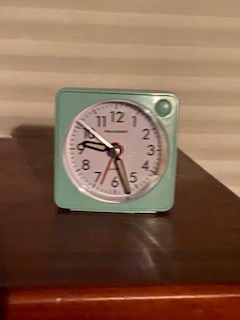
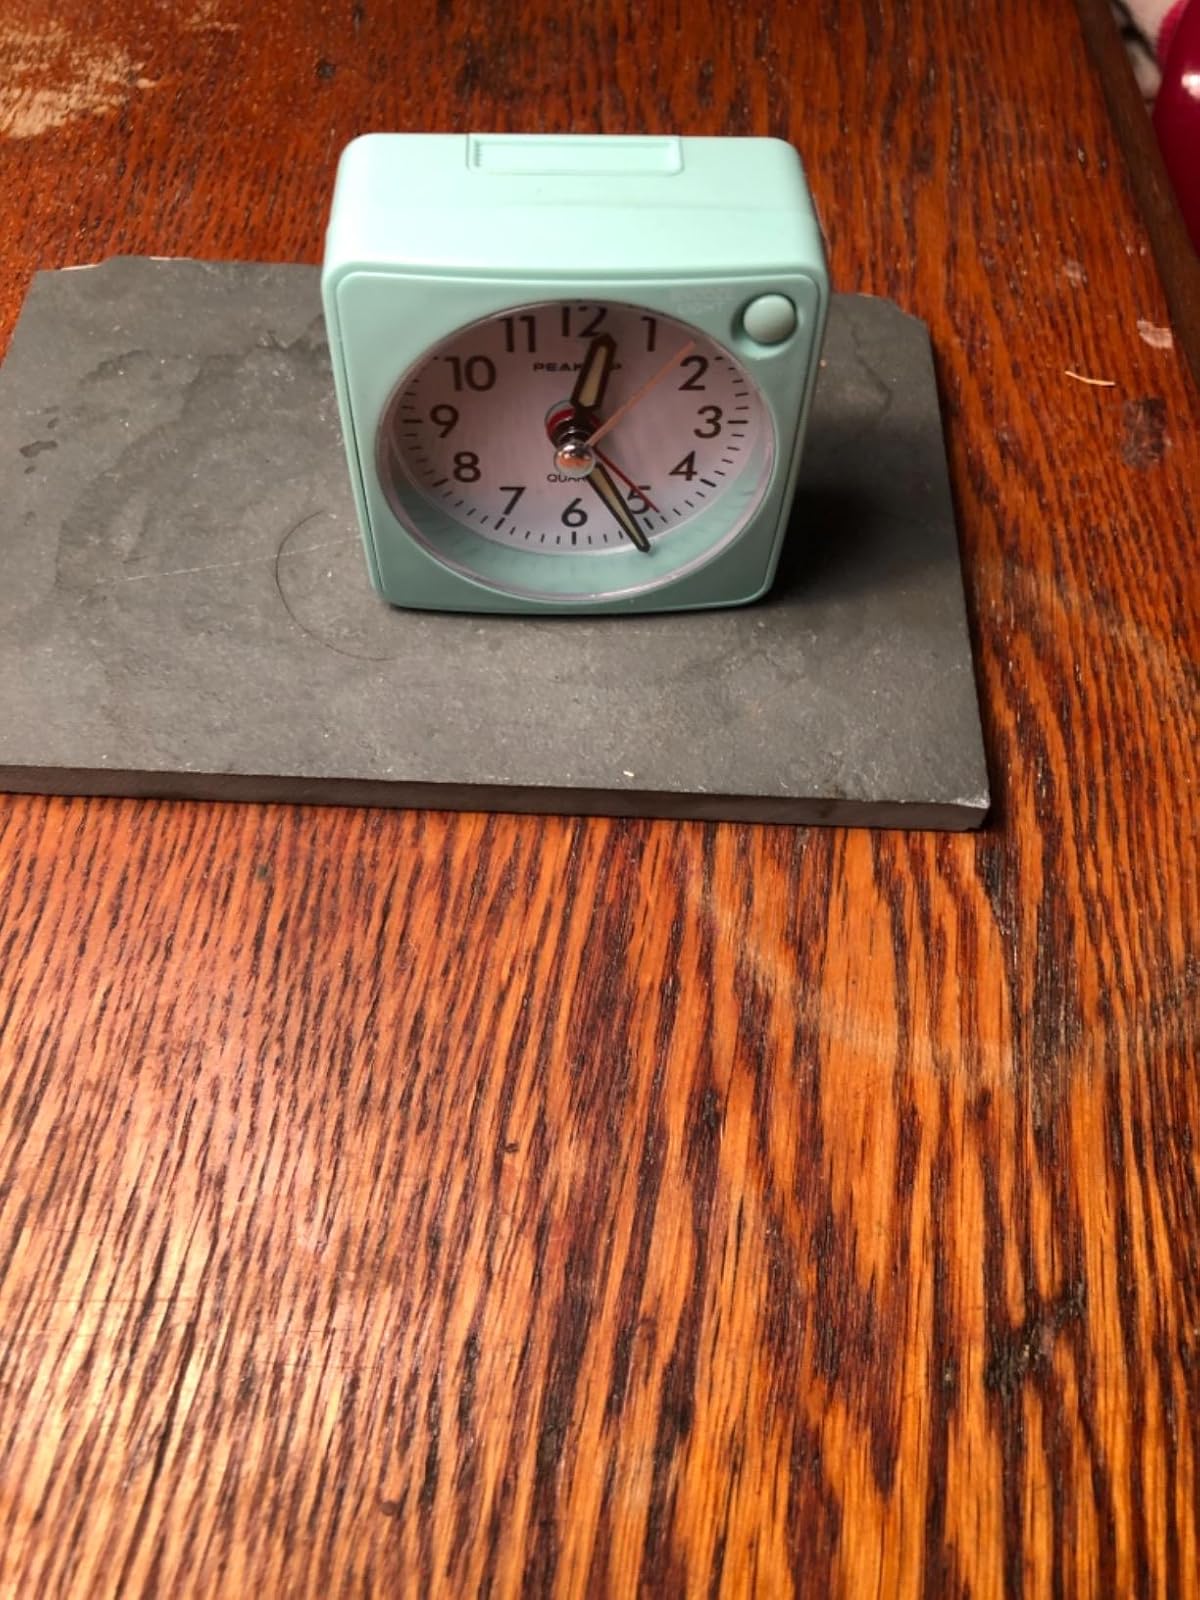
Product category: clock
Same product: yes